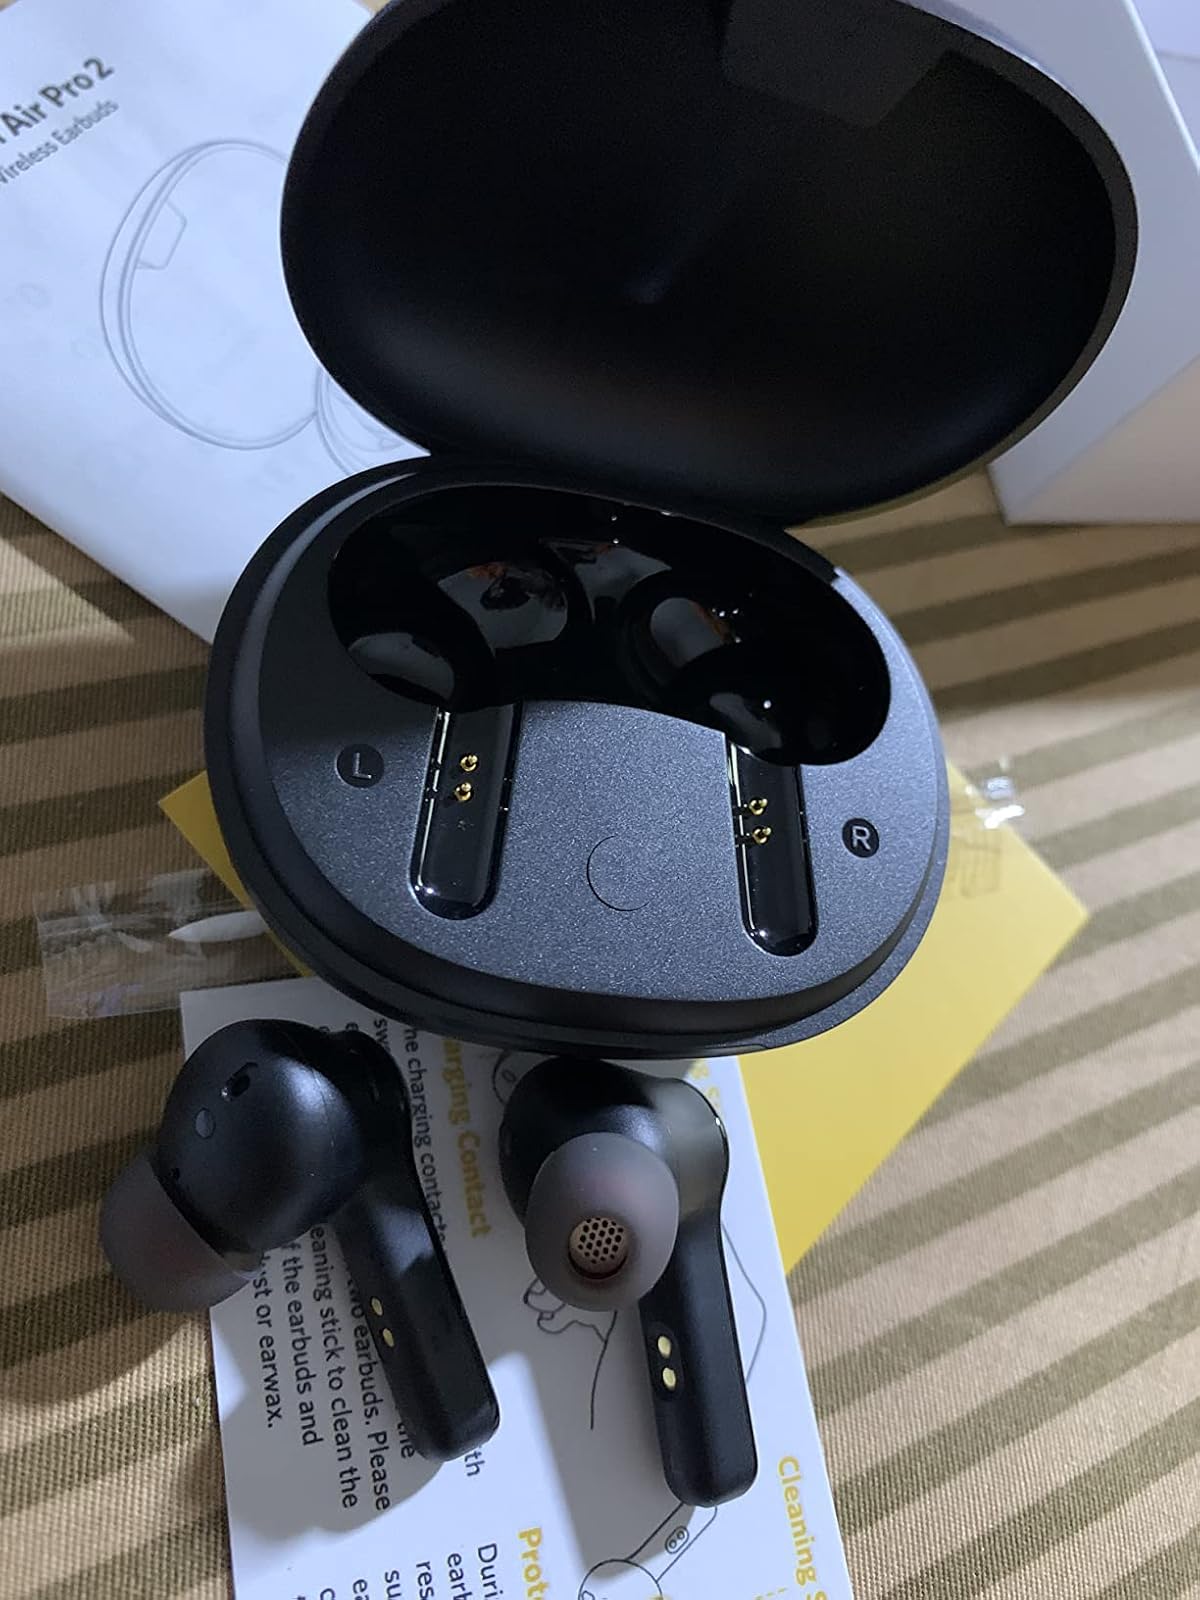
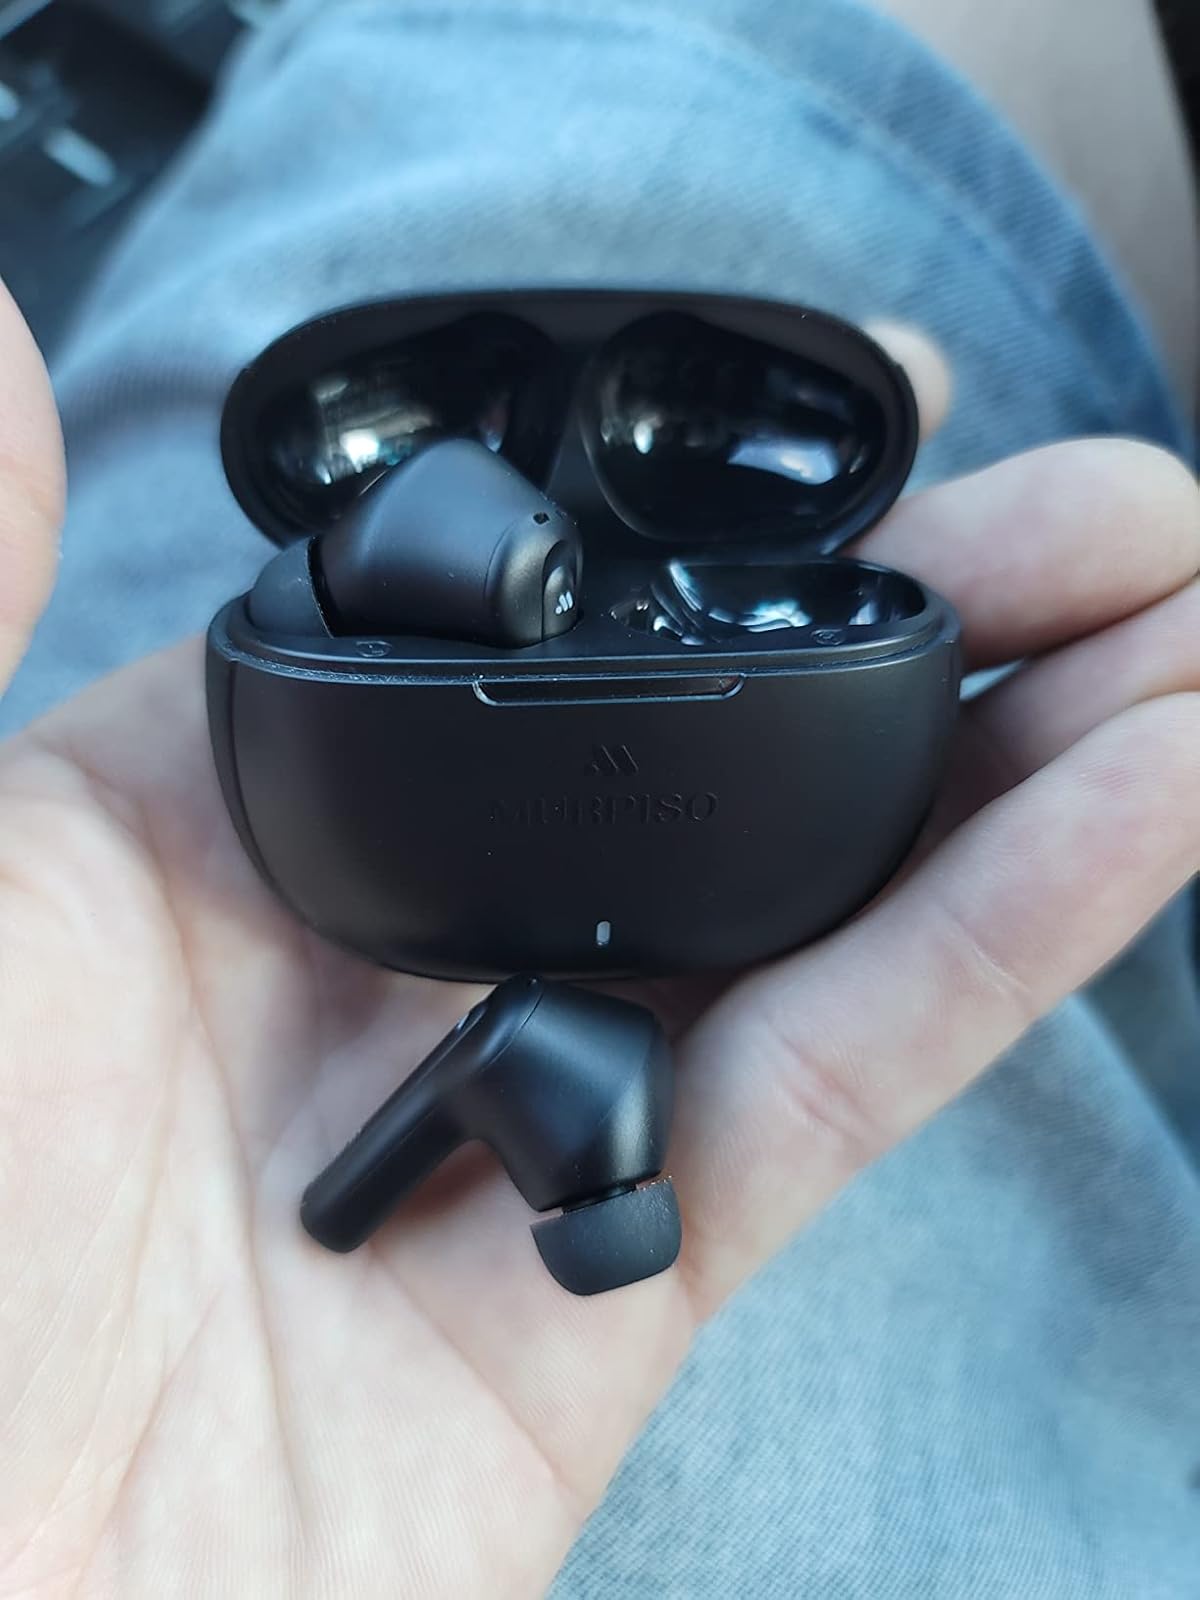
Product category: earbuds
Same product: no